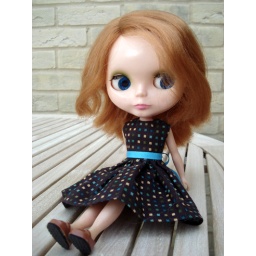
dodie in a house of pinku dress - thanks julie.